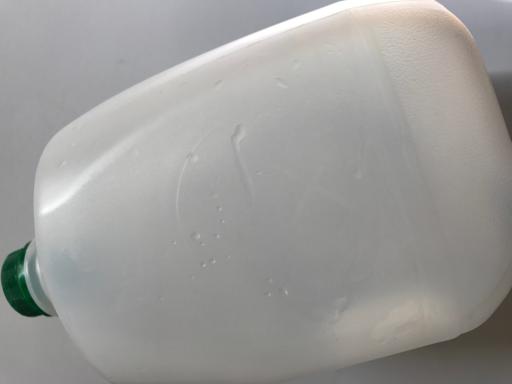
Label: plastic